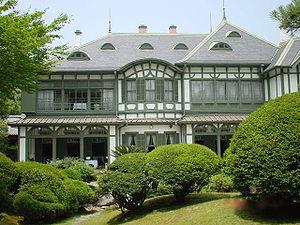
Tatsuno Kingo, né le 13 octobre 1854 à Karatsu dans le domaine de Saga au Japon et décédé de la grippe à l'âge de 64 ans le 25 mars 1919, est un architecte Japonais.